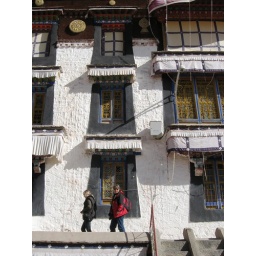
A red dress contrasting against the white architecture of Potala Palace.